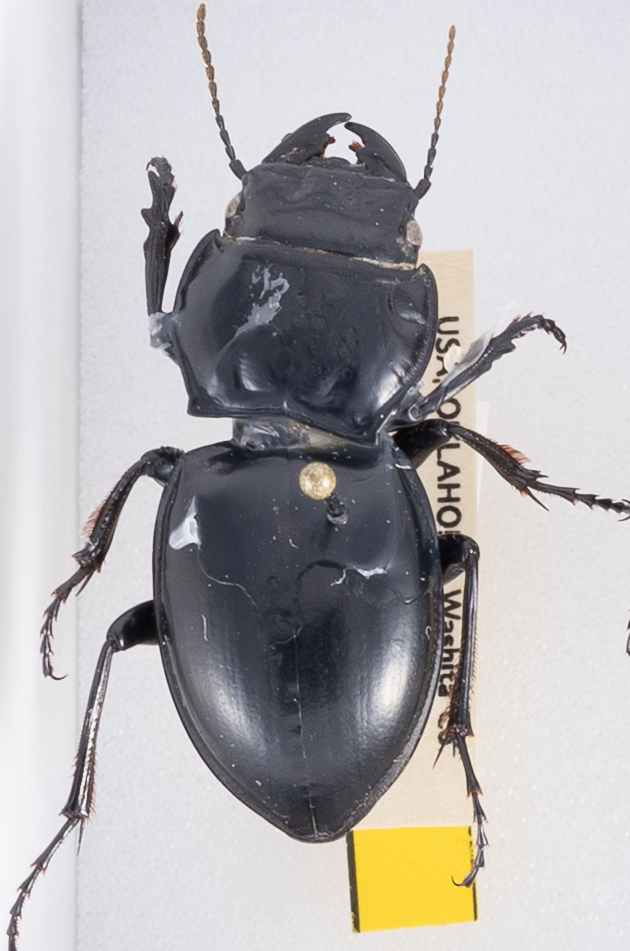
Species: Pasimachus californicus
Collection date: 2018-08-08
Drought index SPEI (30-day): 0.47
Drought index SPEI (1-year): -0.62
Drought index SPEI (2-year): -0.62